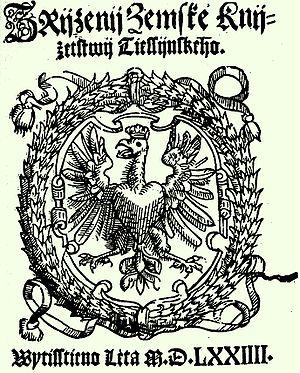
Le duché de Cieszyn, plus connu comme duché de Teschen ou duché de Těšín, fut un duché vassal silésien, ayant pour centre la cité de Cieszyn en Haute-Silésie.